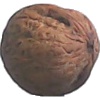
Label: Walnut 1